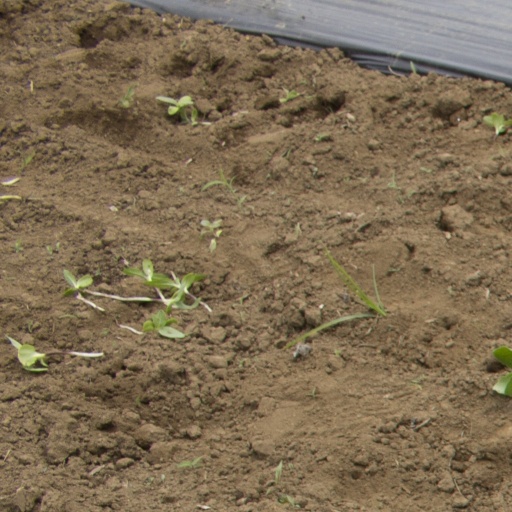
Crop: Jerusalem artichoke